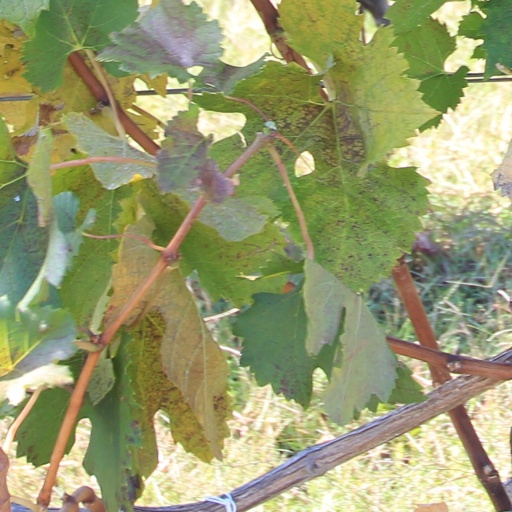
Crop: grape